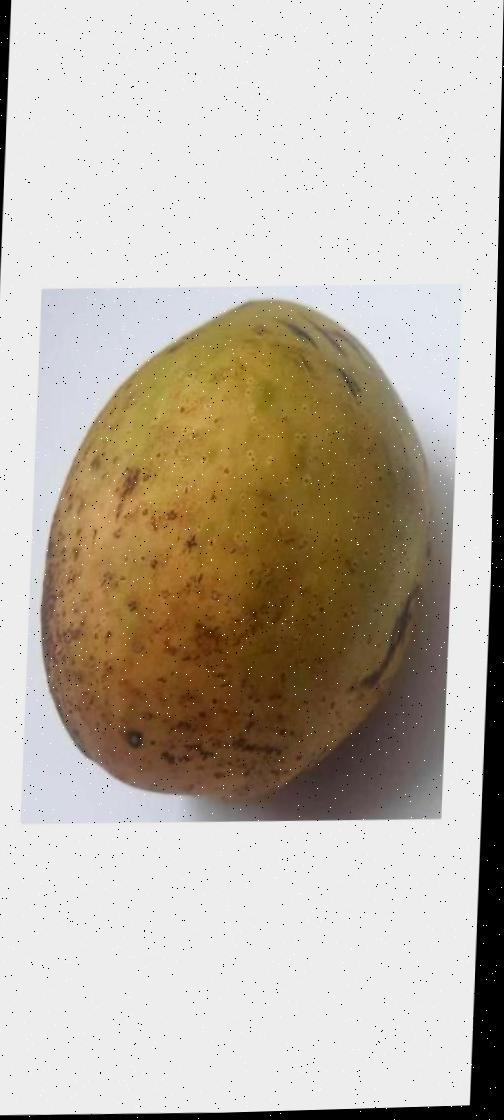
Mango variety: Ashshina Classic